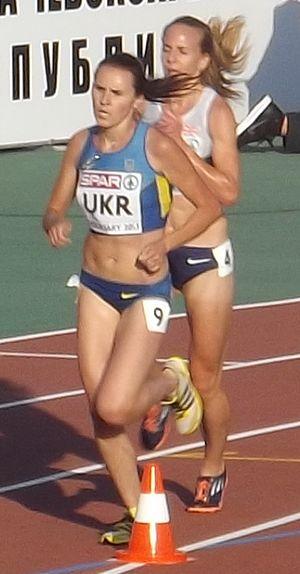
Mariya Shatalova est une athlète ukrainienne, spécialiste du 3 000 mètres steeple.